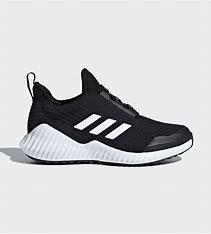
Brand: Adidas
Model: Fortarun